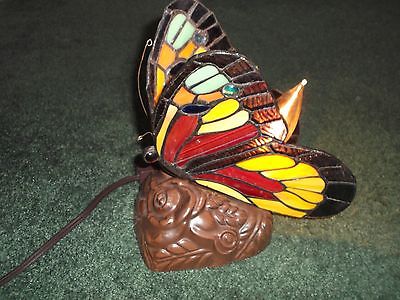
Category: lamp